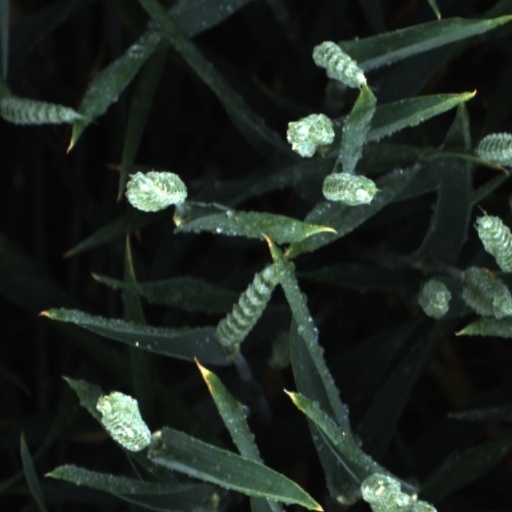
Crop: wheat